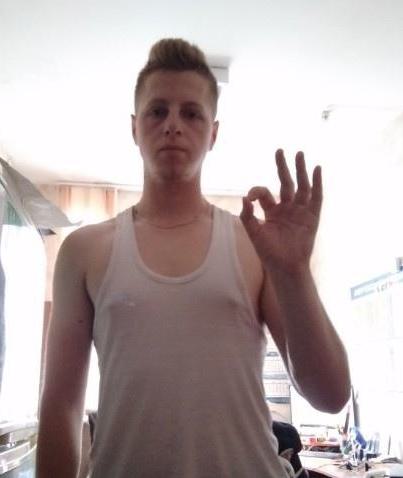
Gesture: ok